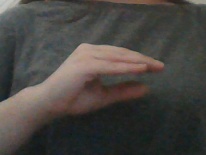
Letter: jeem